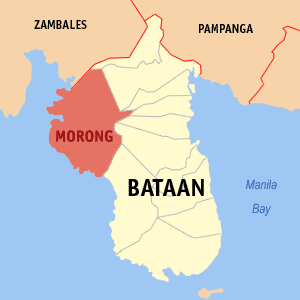
Morong est une municipalité de la province de Bataan, aux Philippines. Morong était autrefois connu sous le nom de Moron. Selon le recensement de 2010, il a une population de 26,171 personnes. La municipalité est accessible via l'autoroute provinciale de Bataan.